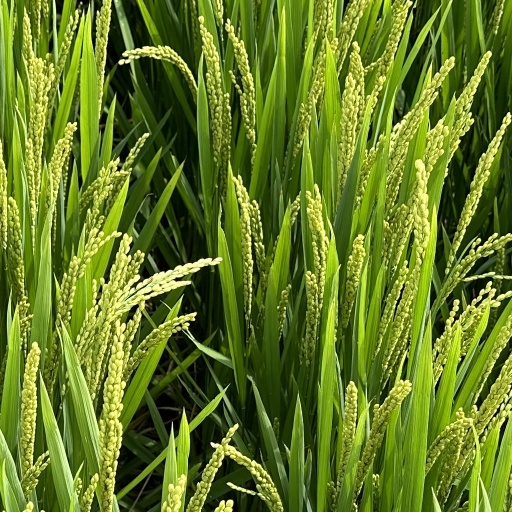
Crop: rice